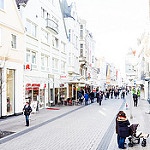
Scene: Outdoor